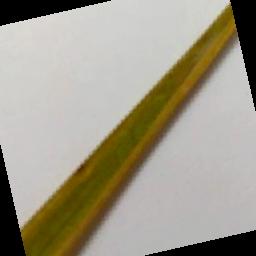
Label: Rice___Brown_Spot